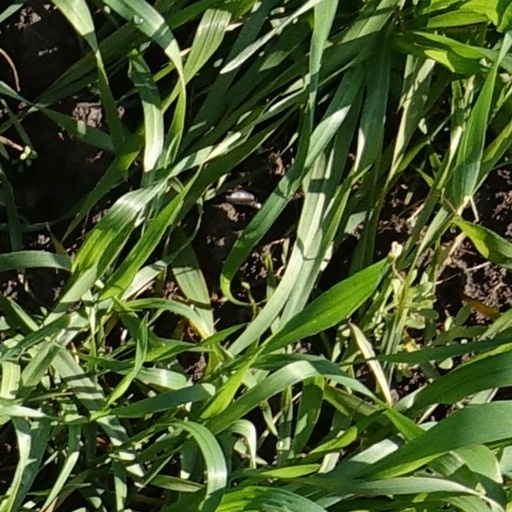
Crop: wheat